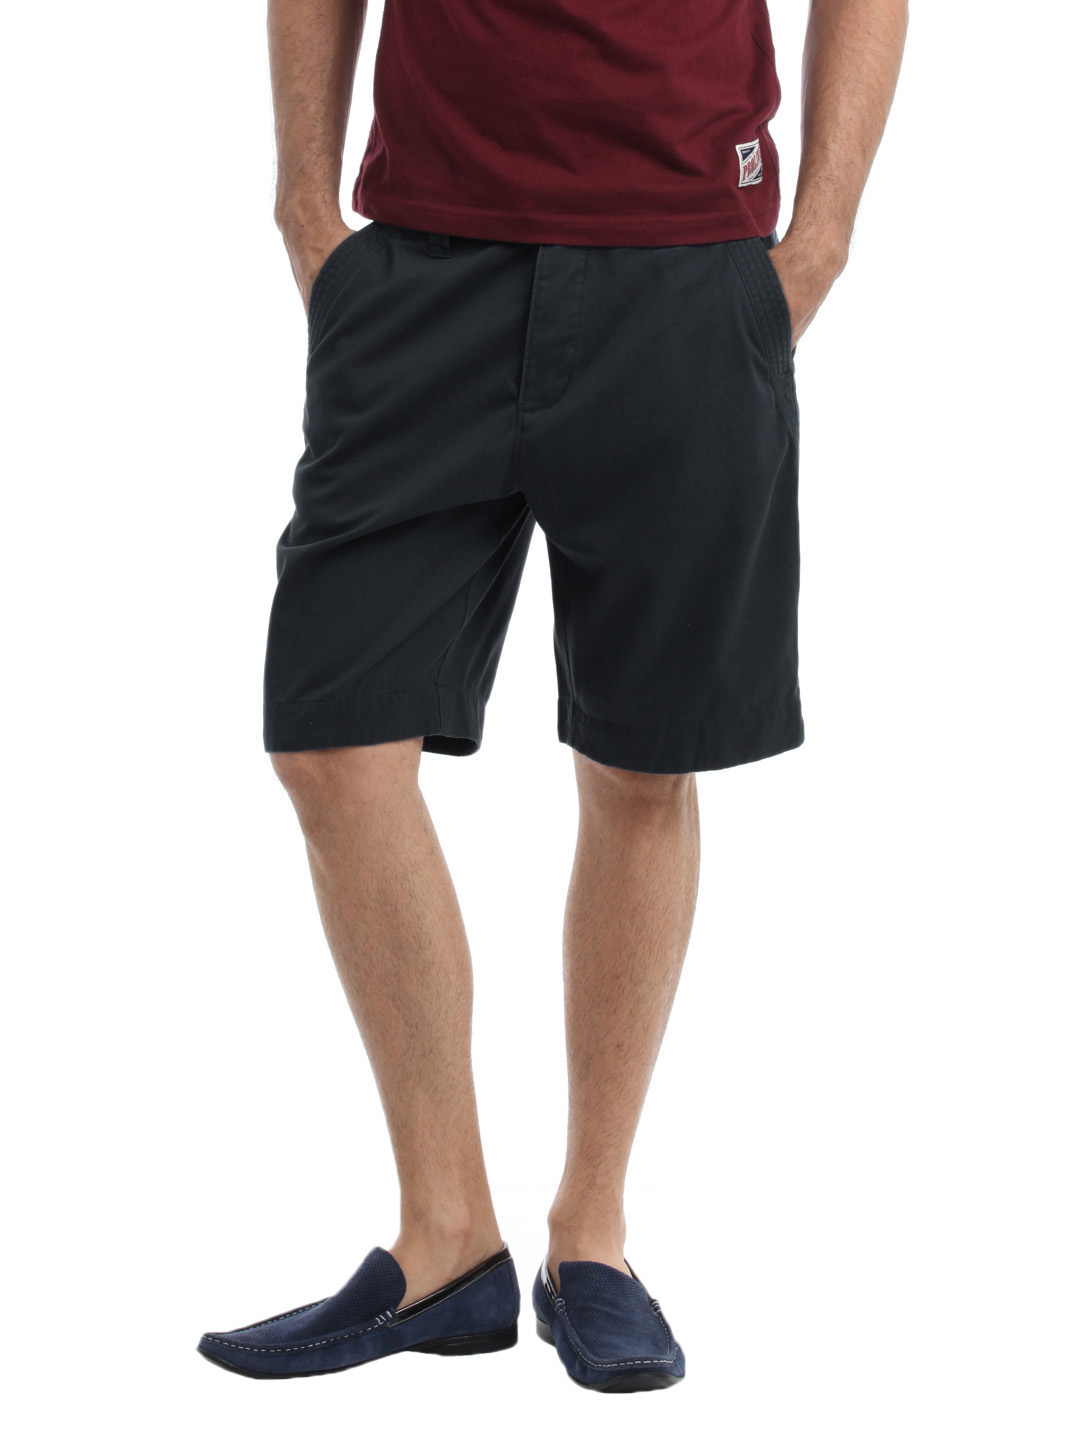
Myntra Men Navy Blue Shorts
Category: Apparel / Bottomwear / Shorts
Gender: Men
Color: Navy Blue
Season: Summer 2012
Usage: Casual